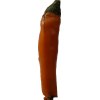
Label: pepper